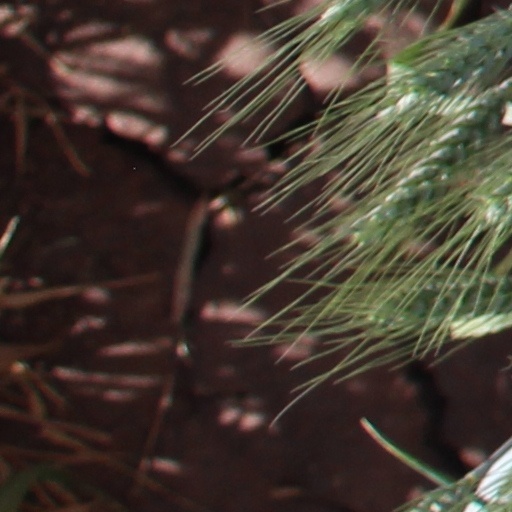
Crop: wheat